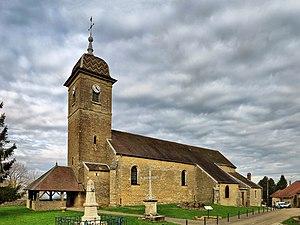
L'église de Mercey-le-Grand This building is indexed in the Base Mérimée, a database of architectural heritage maintained by the French Ministry of Culture,
Mercey-le-Grand est une commune française située dans le département du Doubs, en région Bourgogne-Franche-Comté.